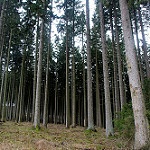
Scene: Outdoor